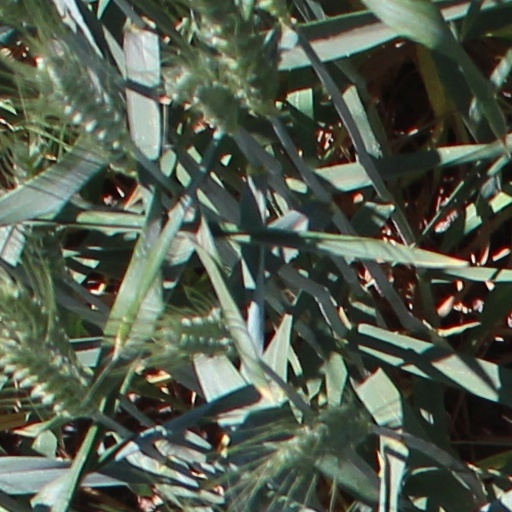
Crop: wheat